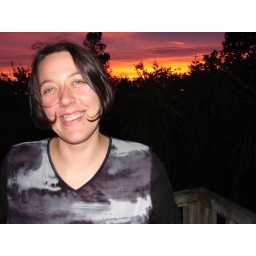
Despite received wisdom, in Auckland a red sky at night means a giant storm the next day.